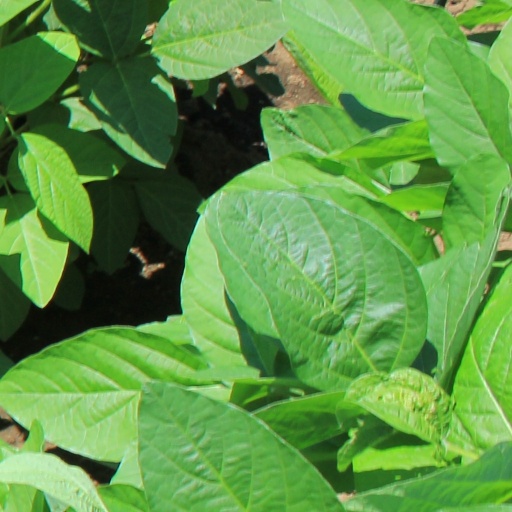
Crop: soybean